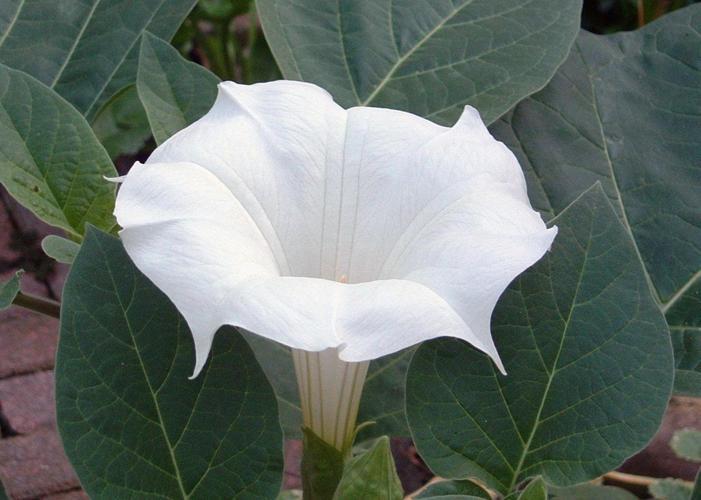
Label: thorn apple